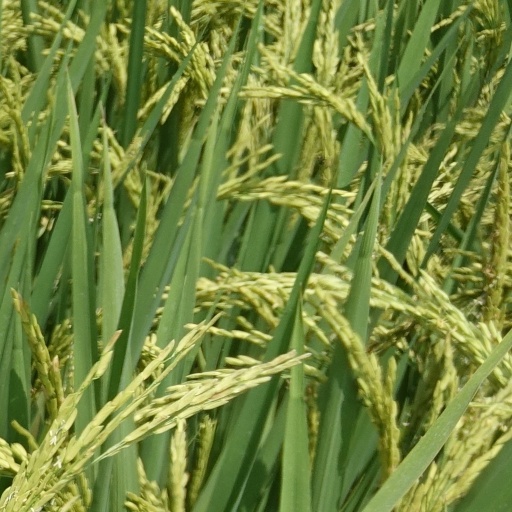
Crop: rice